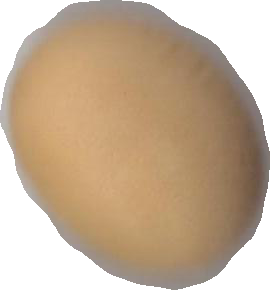
Variety: Dega